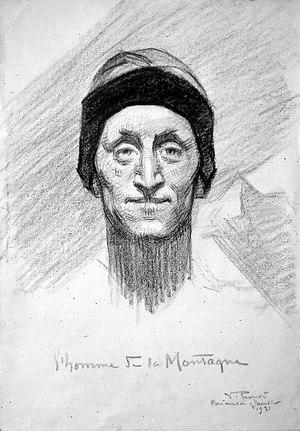
Marie André Georges, né le 20 février 1902 à Lunéville et mort le 9 août 1963 à Lyon, est un alpiniste et sauveteur de haute montagne français. Il a également été un des membres éminents du Club alpin français dans les années 1930 à 1950, et dont il a assumé à plusieurs reprises la vice-présidence.